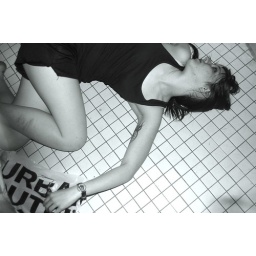
kristen laying on the bathroom floor in black shorts.